Funeral train

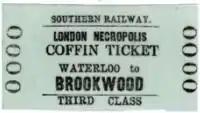
Railway ticket labelled "Southern Railways London Necropolis Coffin Ticket, Waterloo to Brookwood, Third Class

The first funeral train was run by The London Necropolis and National Mausoleum Company on 7 November 1854. Trains ran once a day from London Necropolis railway station to Brookwood Cemetery. The train carried not only the bodies of the dead, but the parties of mourners who had come to attend the funeral services. Different classes were available for both the living and the dead; a more expensive first class ticket would provide a more ornate coffin and greater care of the body during transit. The London Necropolis Railway was run on the tracks of the London and South Western Railway, who feared that regular passengers would shun locomotives which had previously hauled funeral trains, and therefore purchased an entirely new fleet exclusively for the Necropolis line. The public were initially reserved about the project; one bishop expressed fears that "It may sometimes happen that persons of opposite characters might be carried in the same conveyance. For instance, the body of some profligate spendthrift might be placed in a conveyance with the body of some respectable member of the church, which would shock the feelings of his friends". Others felt that the railway industry, which was less than 20 years old and still very much a new technology, was too hectic and loud, ill-befitting the sombre mourning associated with Christian funeral services.